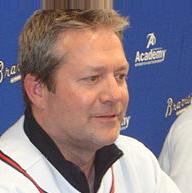
Age: 51